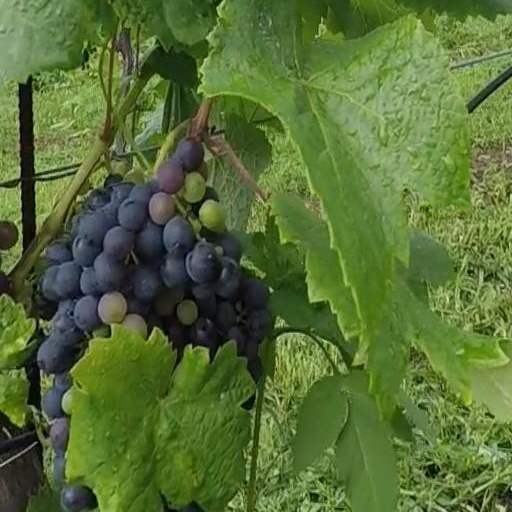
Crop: grape